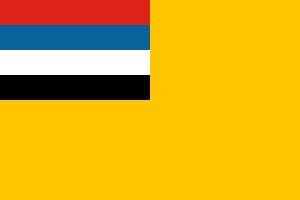
Les uniformes et armes des armées chinoises sont les tenues militaires et les armements des combattants et soldats chinois depuis l'époque de la première guerre de l'opium jusqu'à l'avènement de la République populaire de Chine.
Le gouvernement temporaire du Mandchoukouo est une organisation établie en 2004 à Hong Kong et qui prétend, sur son site internet, être le gouvernement en exil du Mandchoukouo, un État à la reconnaissance internationale limitée qui exista de 1932 à 1945 dans le nord de la Chine. L'organisation cherche à restaurer cet ancien pays en le séparant de la république populaire de Chine. Plusieurs journalistes et internautes ont cependant exprimé des doutes sur l'authenticité et les objectifs de cette organisation.
L'axe Rome-Berlin-Tokyo, les forces de l'Axe ou simplement l'Axe regroupait les nations en guerre contre les Alliés lors de la Seconde Guerre mondiale. L'Axe Rome-Berlin fut proclamé le 1ᵉʳ novembre 1936 et transformé le 27 septembre 1940 en pacte tripartite regroupant l'Allemagne nazie, le Japon et l'Italie fasciste, qui formèrent ainsi une alliance militaire. Par la suite d'autres pays rejoignirent l'alliance. Contrairement aux opérations militaires alliées, celles de l'Axe n'impliquèrent pas d'opérations majeures communes aux trois principaux pays le composant : l'Allemagne et l'Italie intervinrent très peu sur les théâtres d'Océanie et d'Asie du Sud-Est du conflit mondial — bien que des opérations allemandes eussent eu lieu en Océanie avant l'entrée en guerre du Japon — tandis que le Japon n'intervint pas militairement sur les théâtres européen et moyen-oriental. À son apogée, l'Axe contrôlait de vastes territoires en Europe, en Afrique du Nord et en Asie. La Seconde Guerre mondiale se termina par la défaite totale des membres restants et par la dissolution de l'organisation.